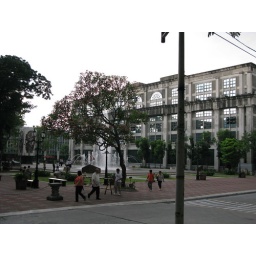
another shot of the back of MAIN building. the building in the background is the MAIN library